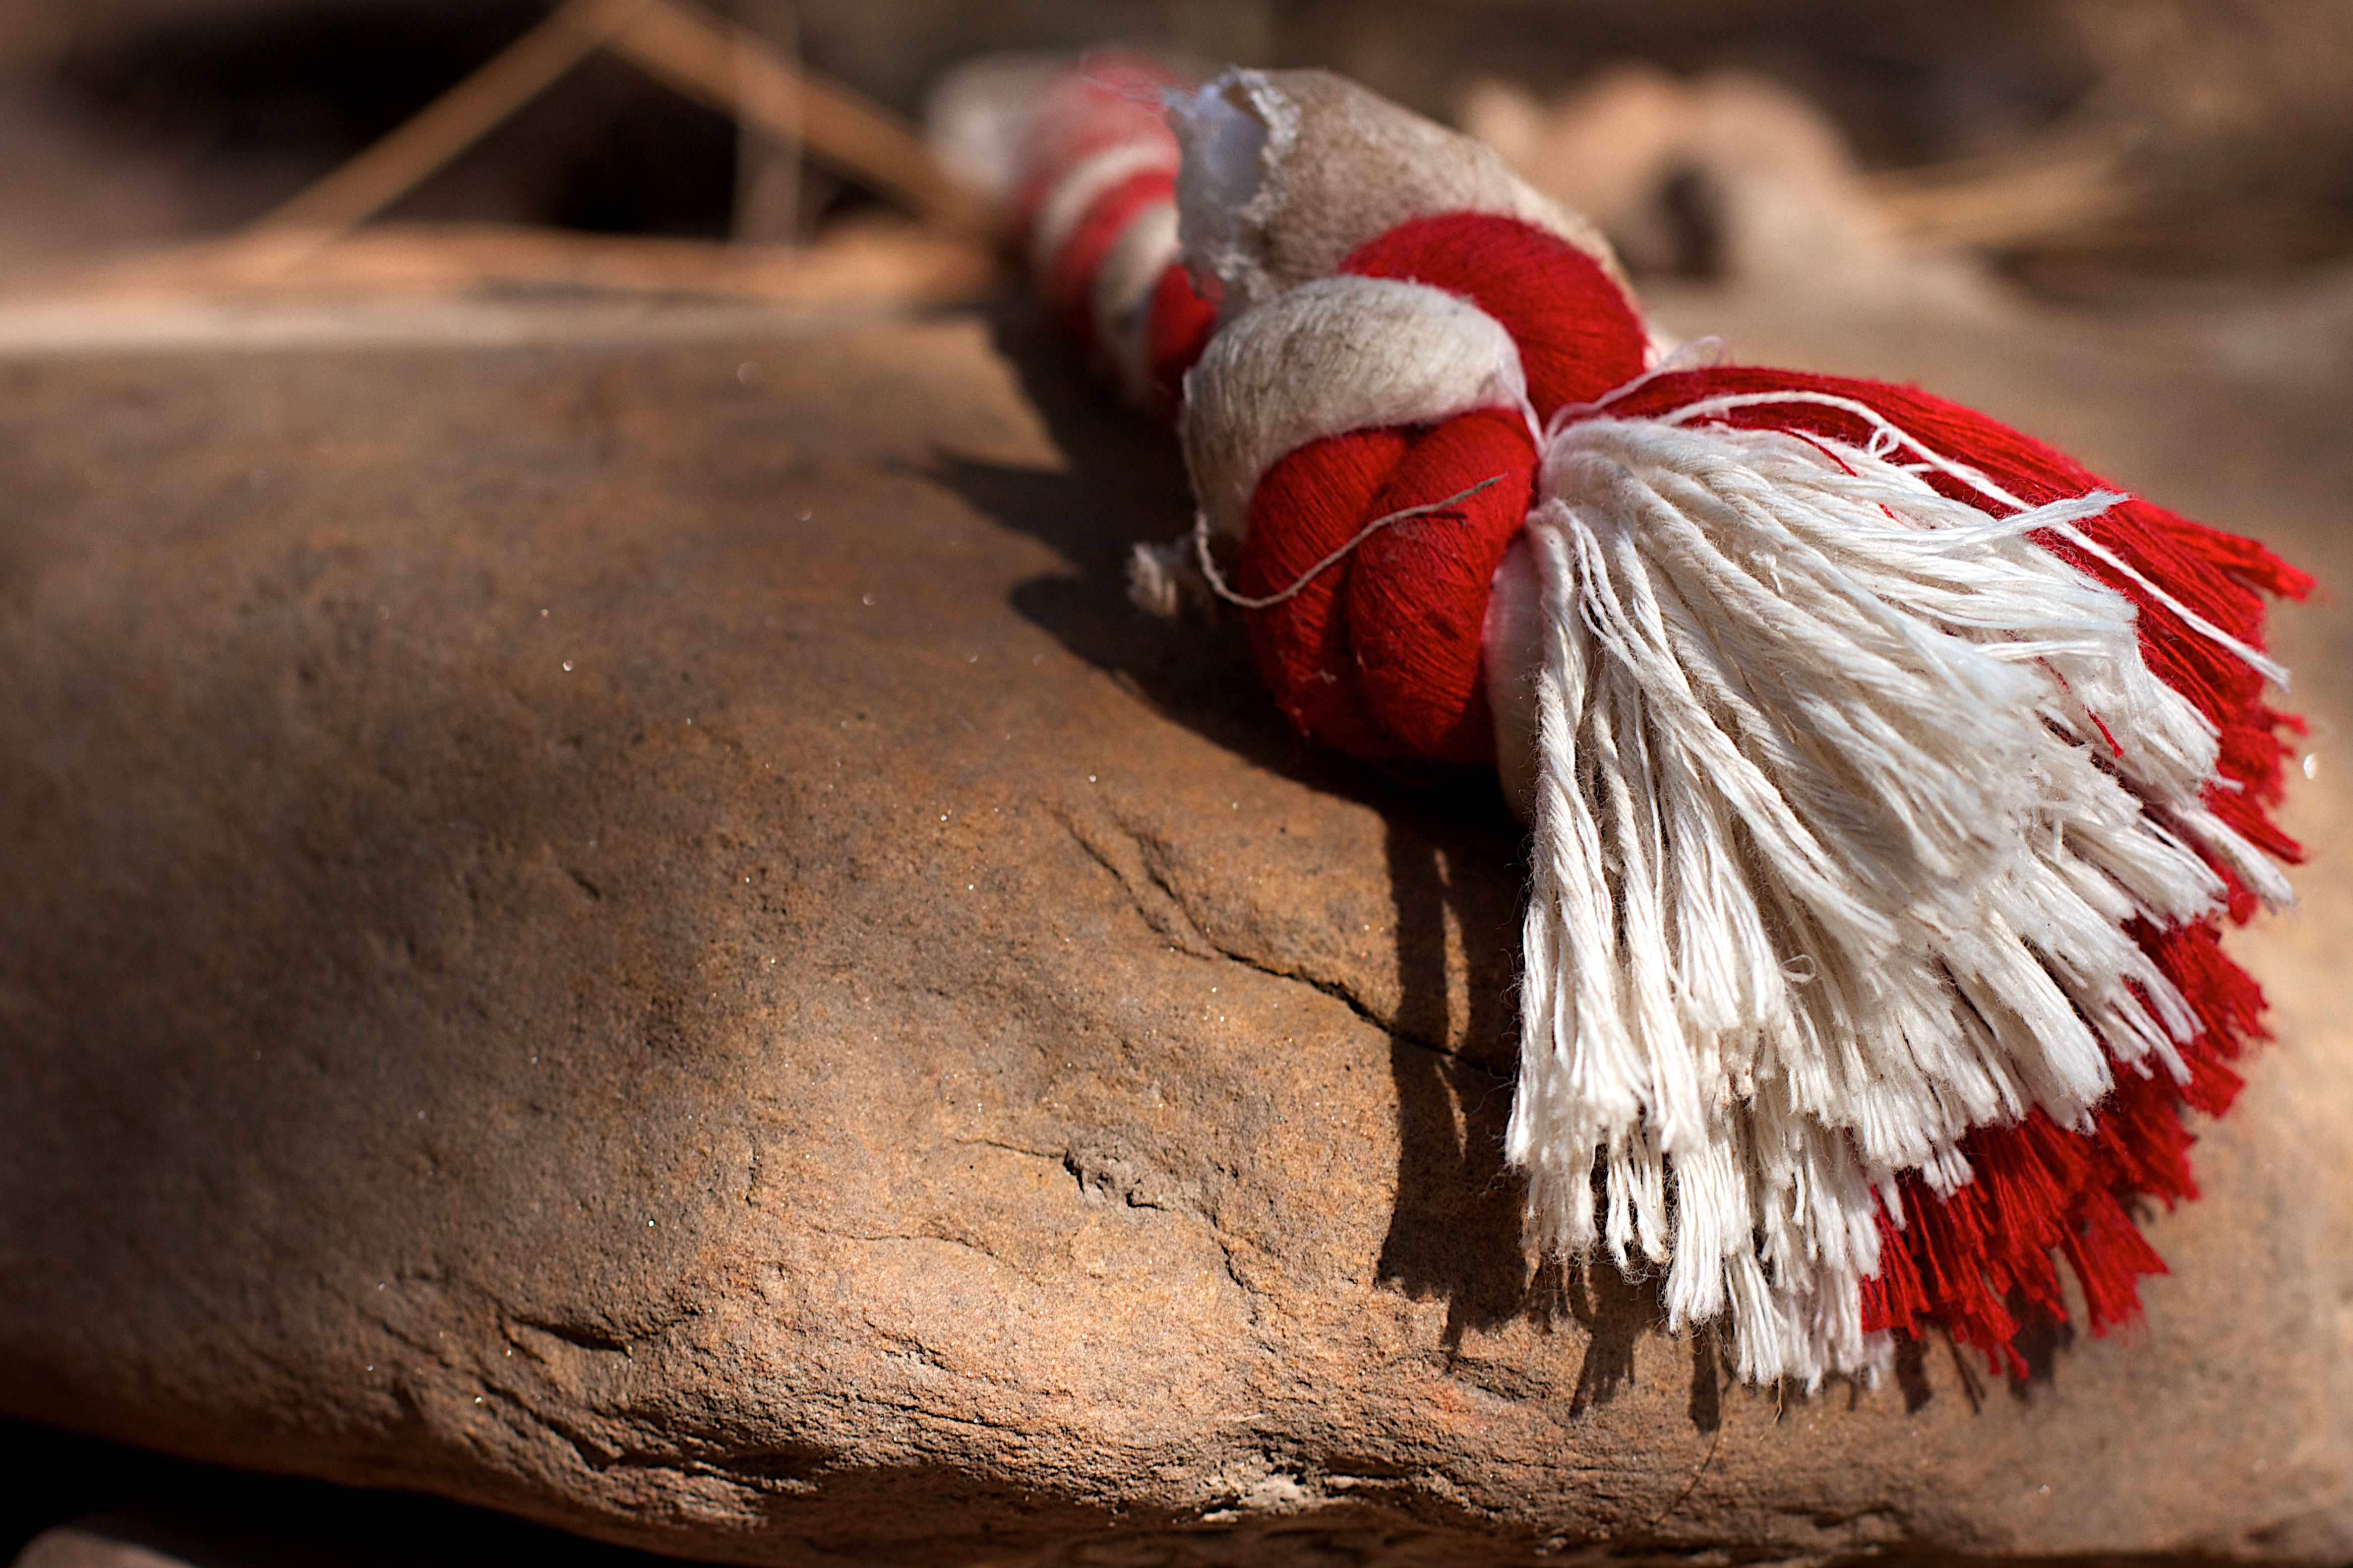
bird, rope, wing, wood, leaf, red, color, close up, organ, 2016366, macro photography